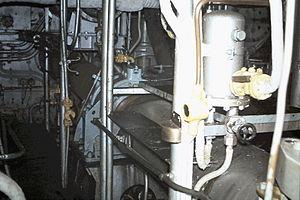
Ligne d'arbre tribord de l'escorteur d'escadre Kersaint. Vue d'un palier.
Les escorteurs d’escadre formaient une classe de dix-huit bâtiments de la Marine nationale française dérivés des contre-torpilleurs, de la famille OTAN des destroyers. Construits entre 1951 et 1960 ils étaient répartis en trois types successifs : douze classe T 47, puis cinq classe T 53 et enfin un classe T 56. Ces bâtiments avaient initialement pour mission l'attaque à la torpille des bâtiments de surface et la protection antiaérienne et anti-sous-marine des grandes unités, la protection des convois étant dévolue à une classe de bâtiments plus petits, les escorteurs rapides. Beaucoup furent profondément modifiés au cours de leur carrière pour s'adapter à l'évolution des techniques et des menaces. Environ 80 000 marins se succédèrent à leur bord entre 1955 et 1992. C'est un escorteur d'escadre qui devint, à Nantes, le premier navire musée à flot de France.